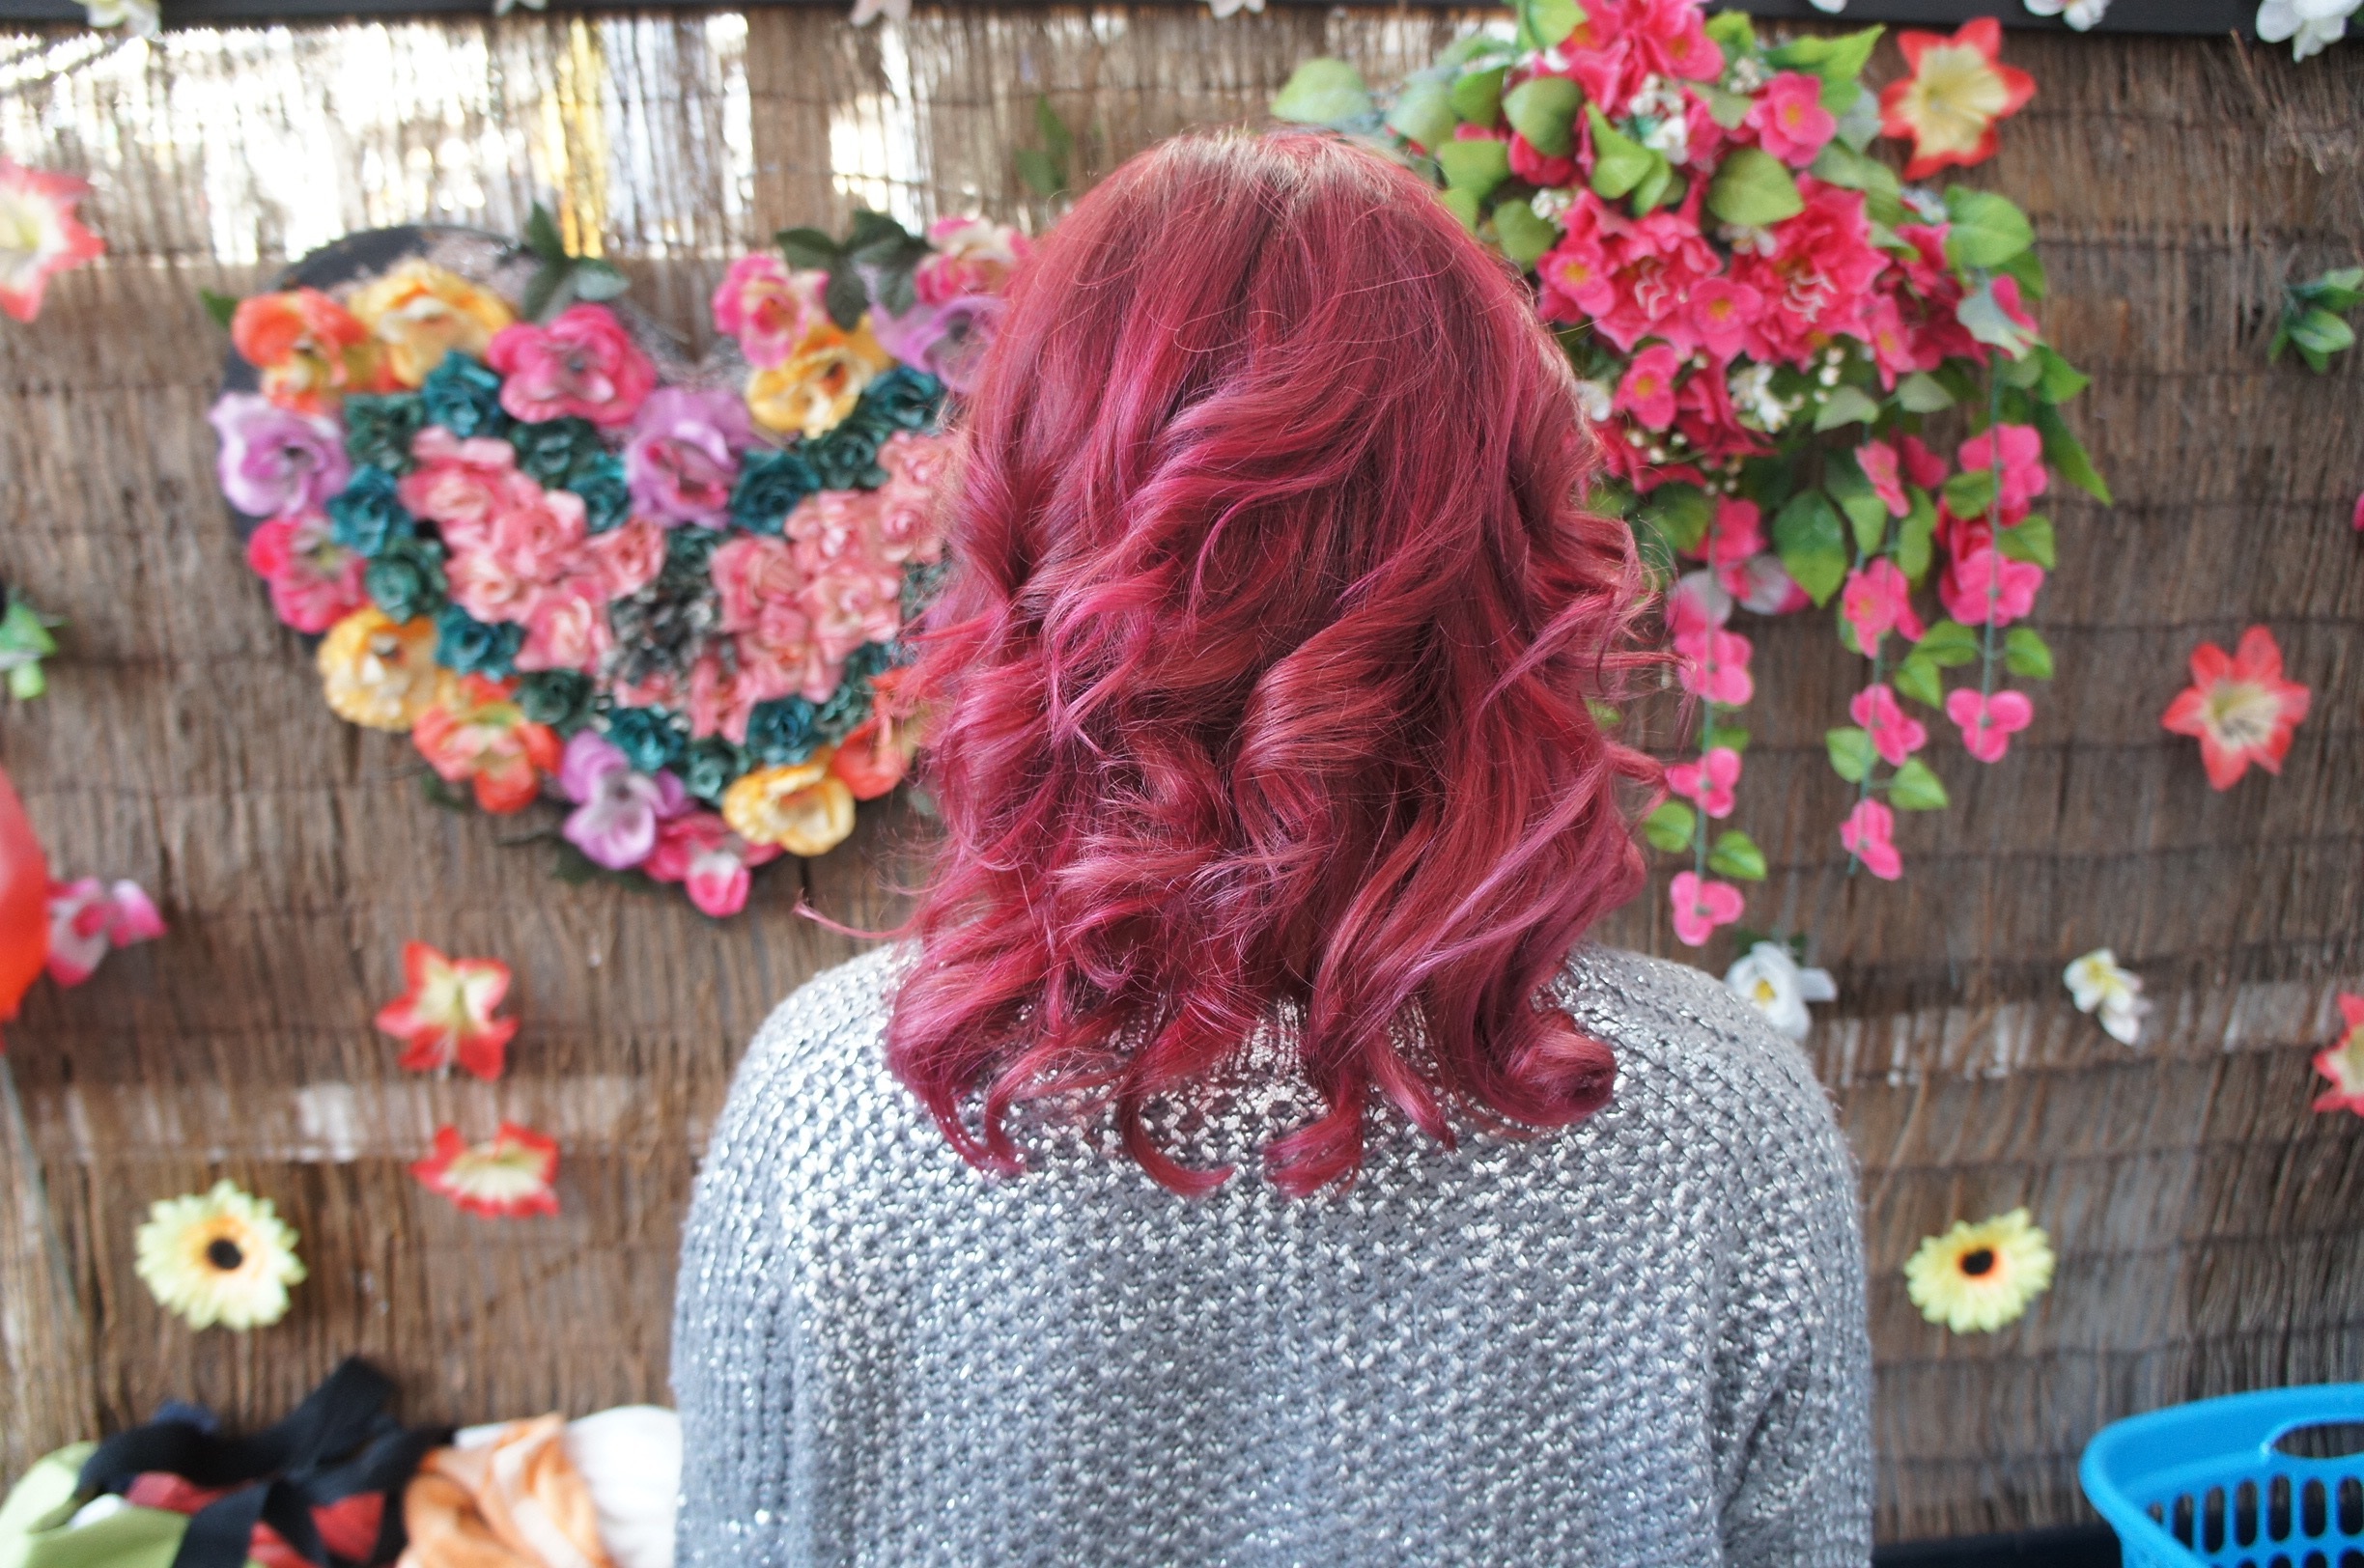
flower, pattern, spring, red, color, clothing, pink, flowers, crochet, textile, art, dress, curls, floristry, pink hair, blow wave, blow out